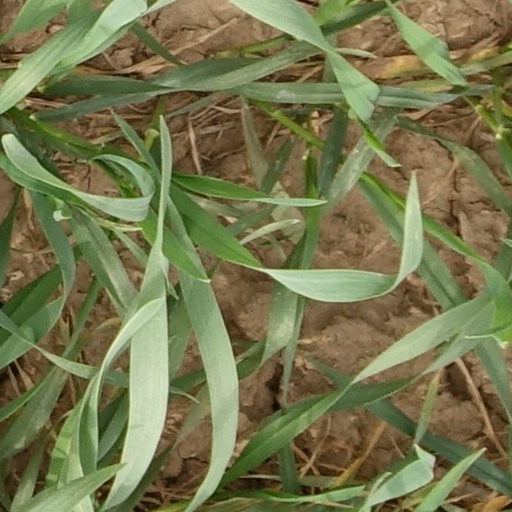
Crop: wheat